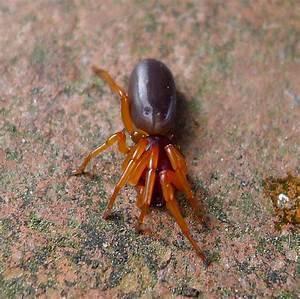
spider